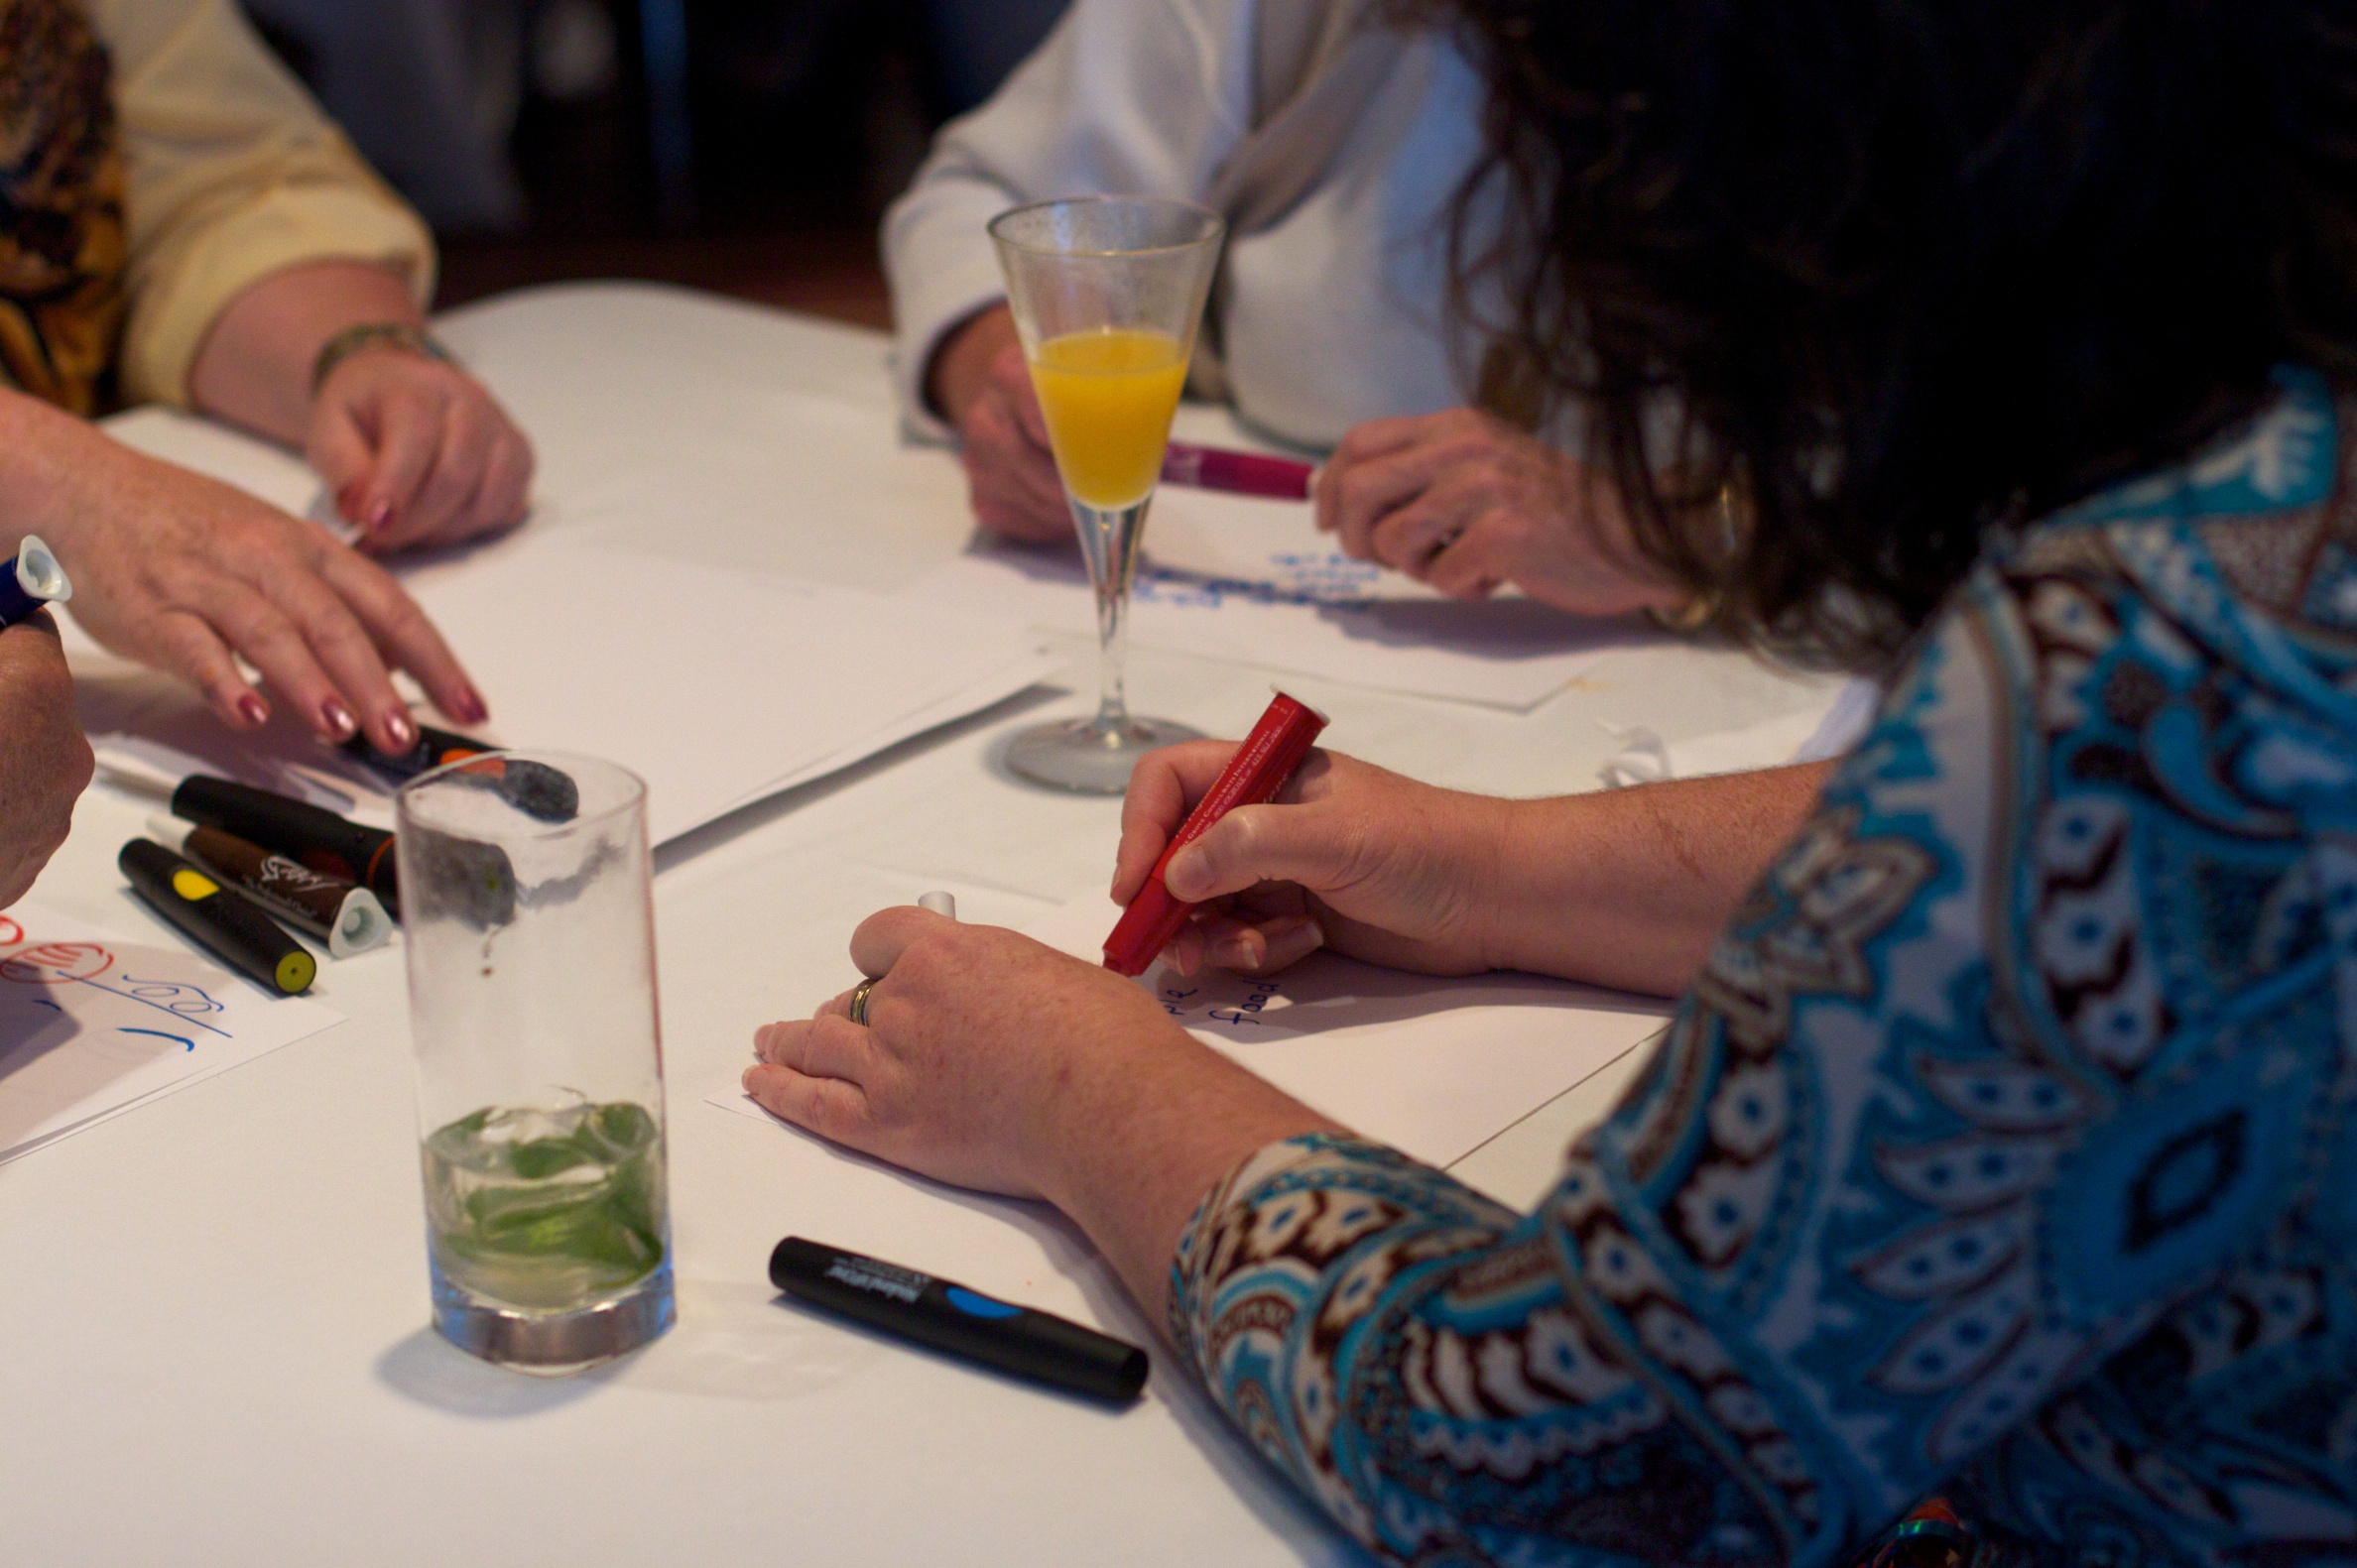
writing, color, art, design, ifvp2010